Ricky Stromberg

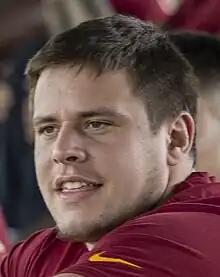
Stromberg with the Washington Commanders in 2023

Richard Stromberg (born November 10, 2000) is an American professional football center for the Chicago Bears of the National Football League (NFL). He played college football for the Arkansas Razorbacks and was selected by the Washington Commanders in the third round of the 2023 NFL draft.